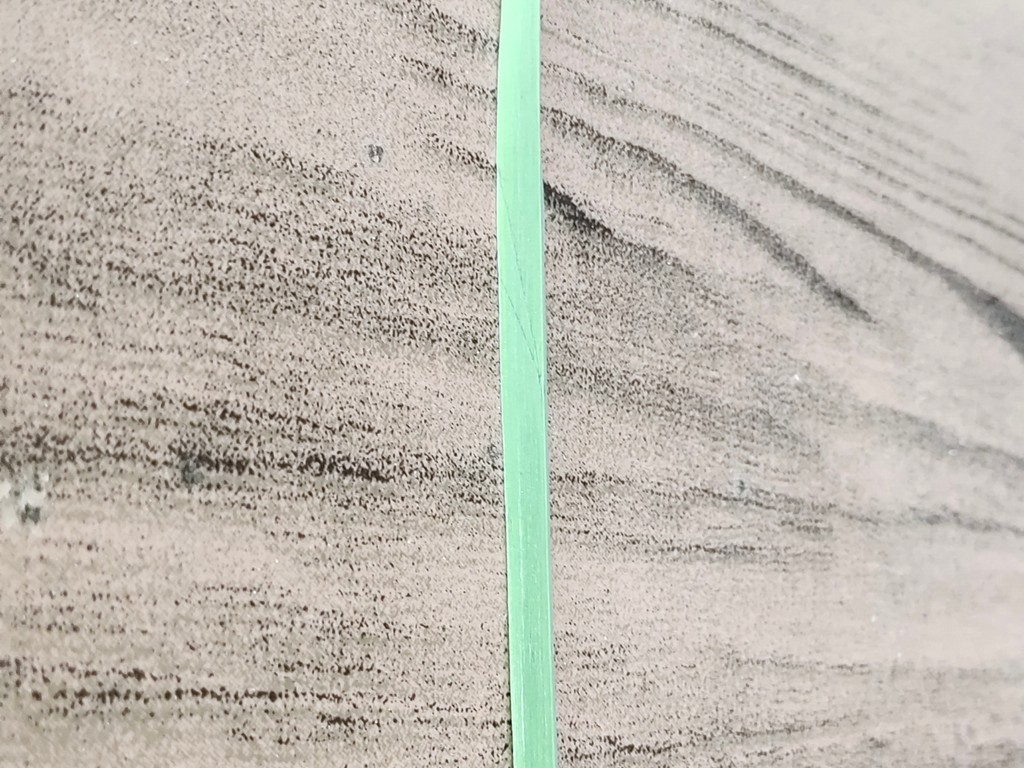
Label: Healthy